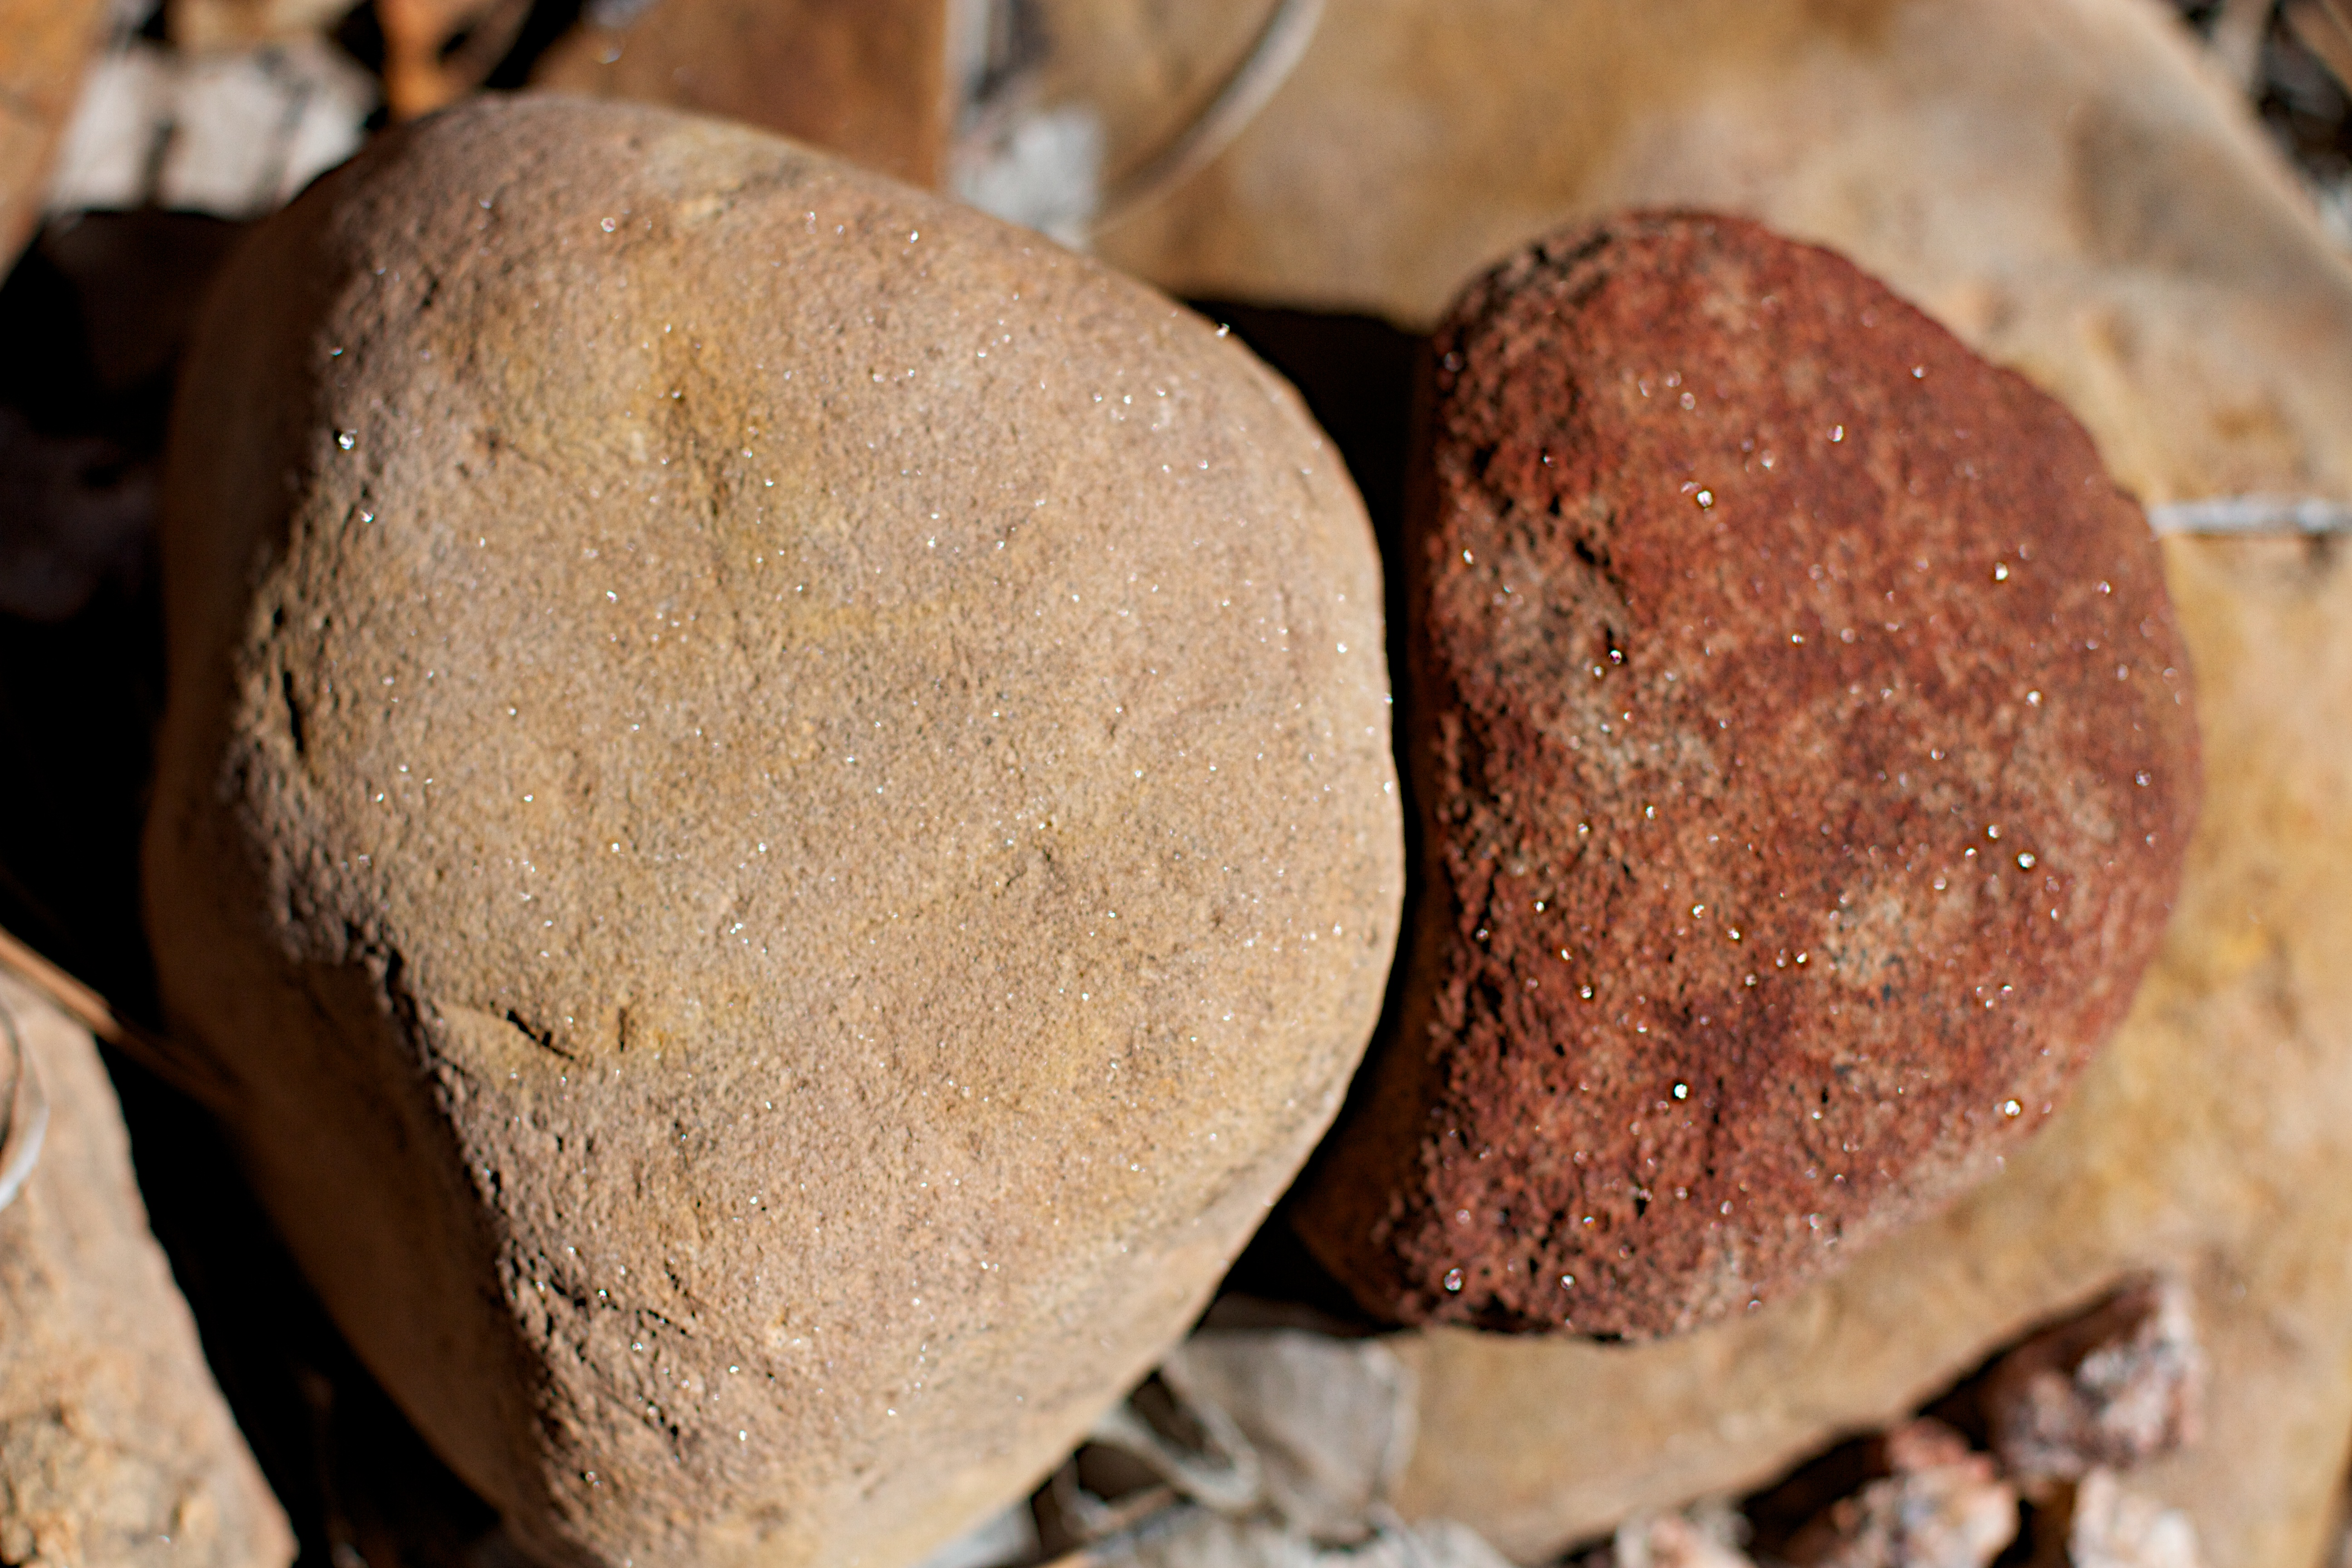
dish, meal, food, produce, baking, bread, baked goods, rye bread, grass family, whole grain